Colorado State Rams football

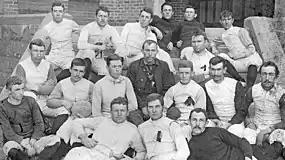
The inaugural team of 1893.

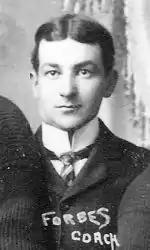
W. J. Forbes, the program's first ever head coach, in 1899.

On December 12, 1892, a student named F.O. Congdon and 18 of the other 179 students enrolled at Colorado Agricultural College at the time decided to form the school's first American football team and compete with other schools in the area. The team's nickname (that would later be changed to Aggies, then Rams) was the CACs, the school's acronym (Colorado Agricultural College).